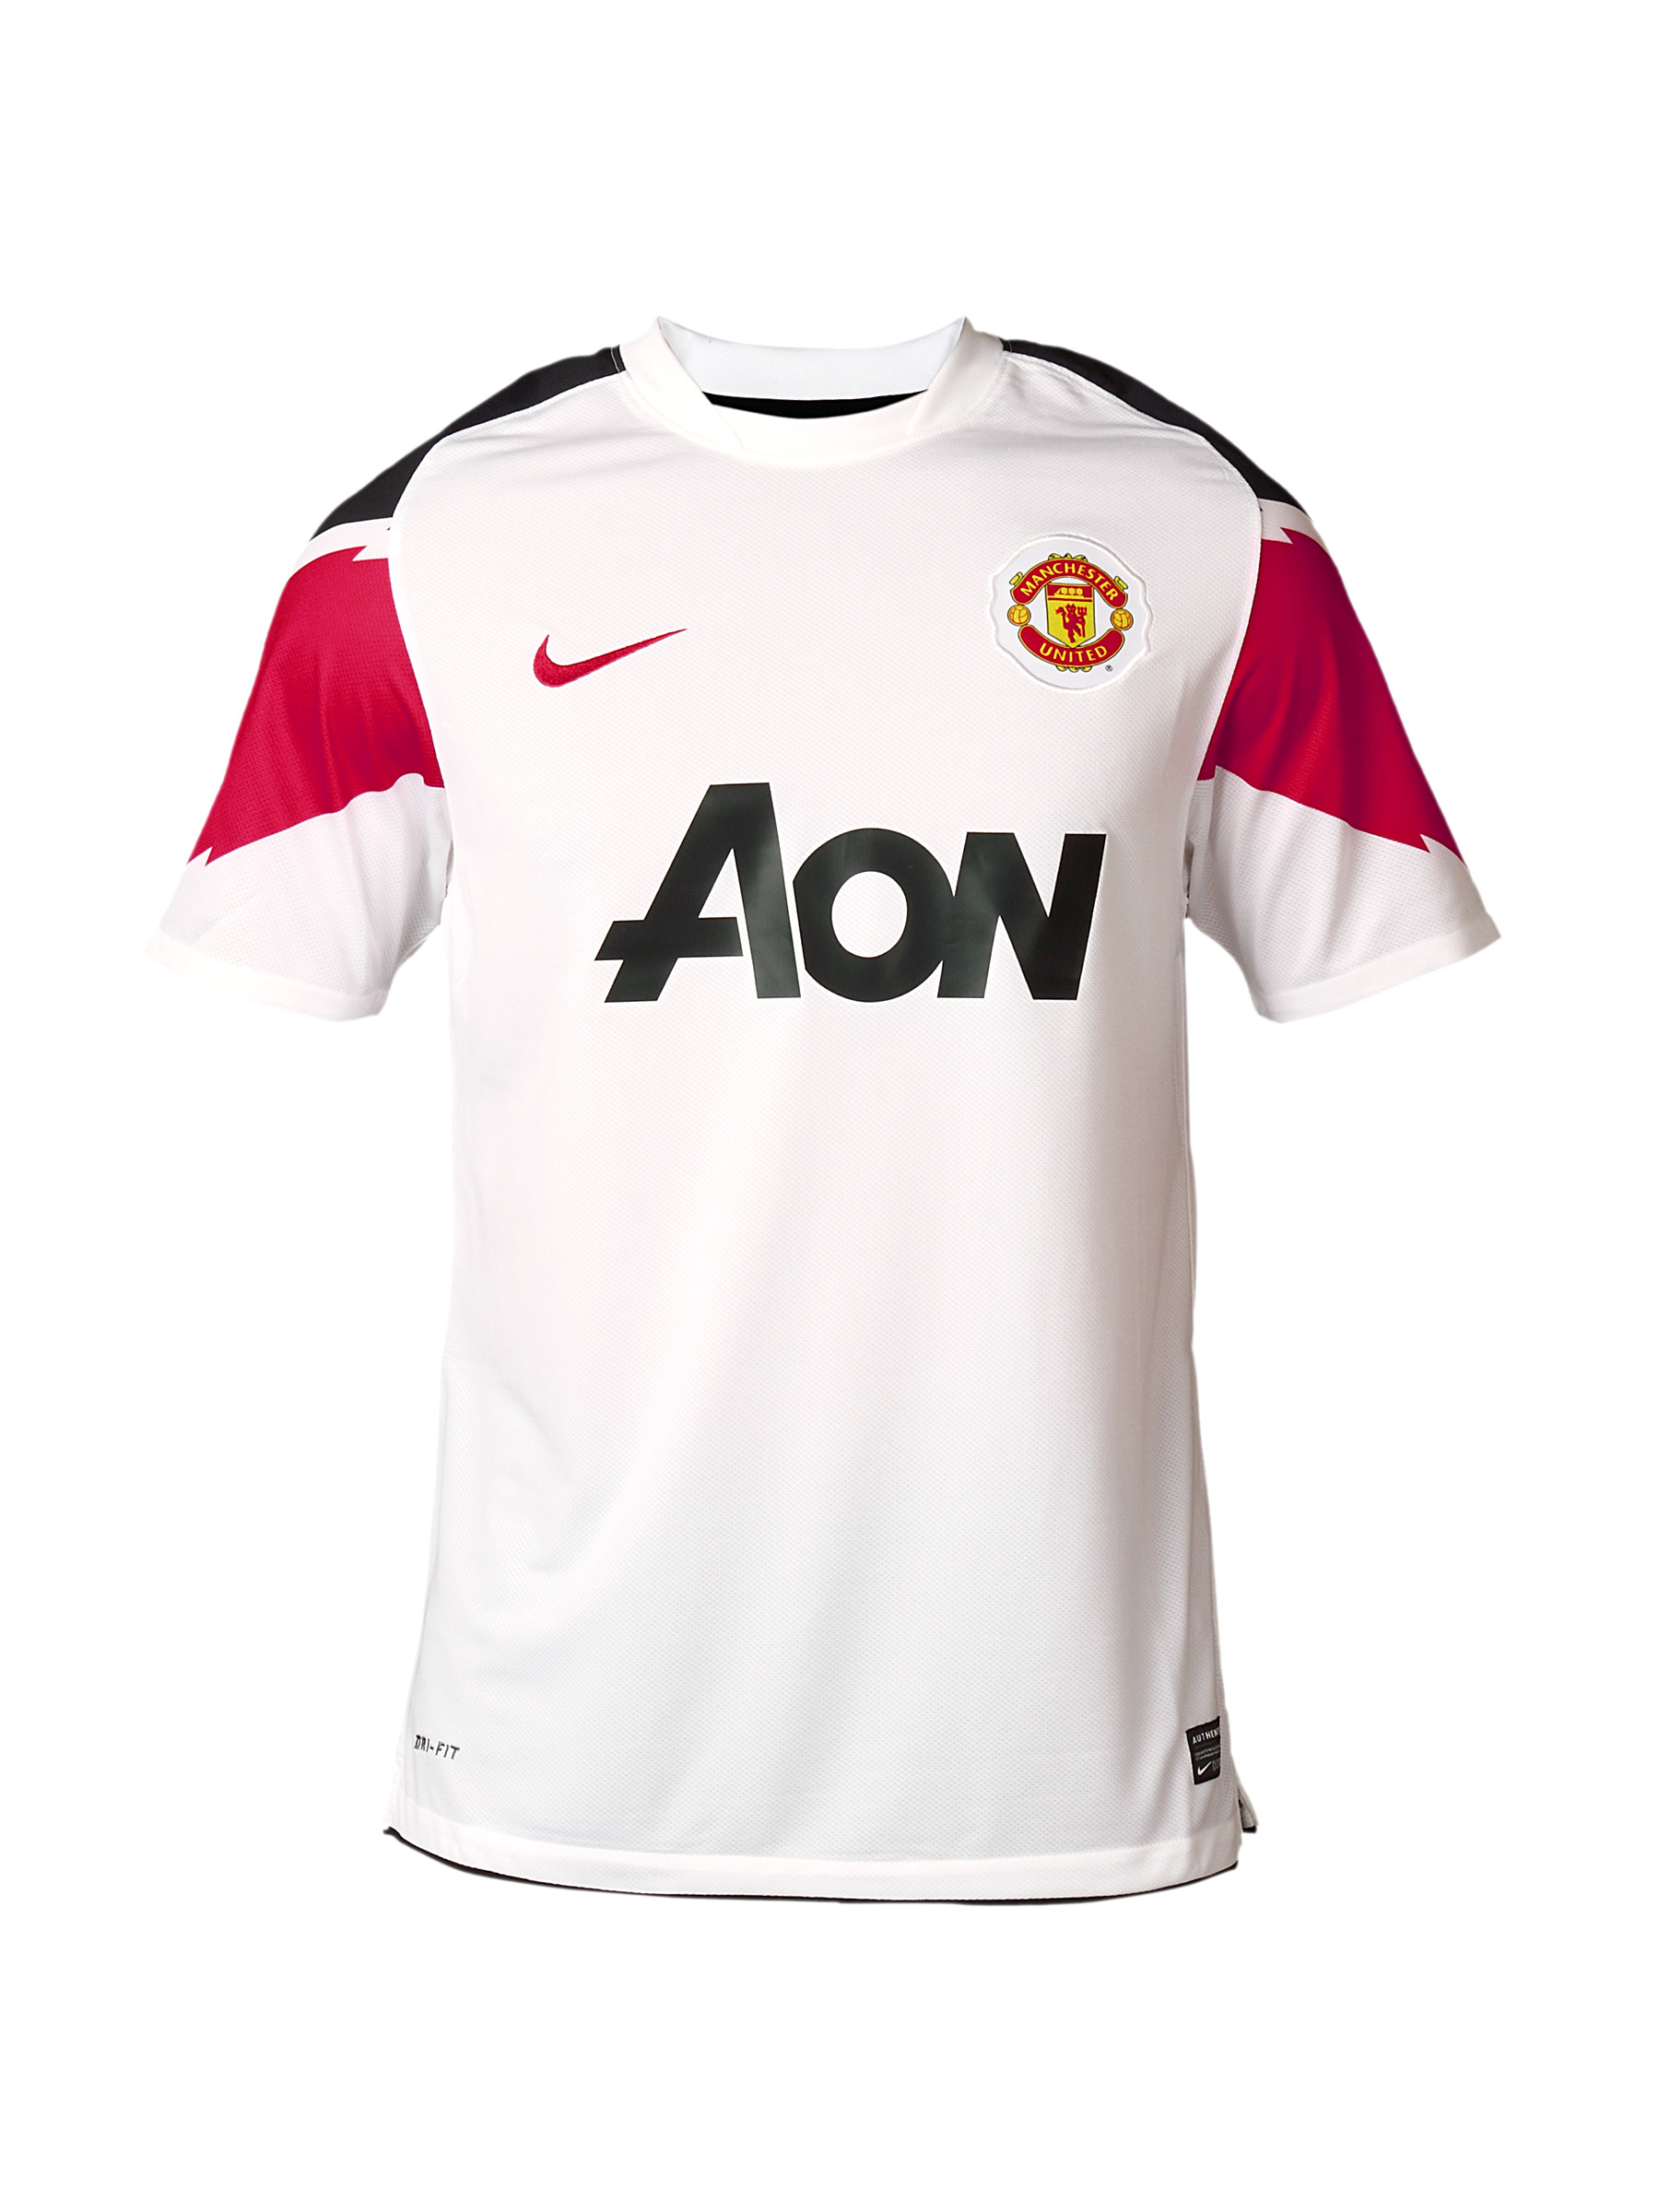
Nike Men Utd White Jersey
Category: Apparel / Topwear / Tshirts
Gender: Men
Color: White
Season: Summer 2011
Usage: Sports